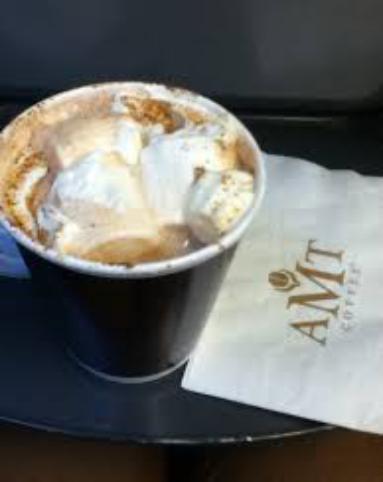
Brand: AMT Coffee
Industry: Food